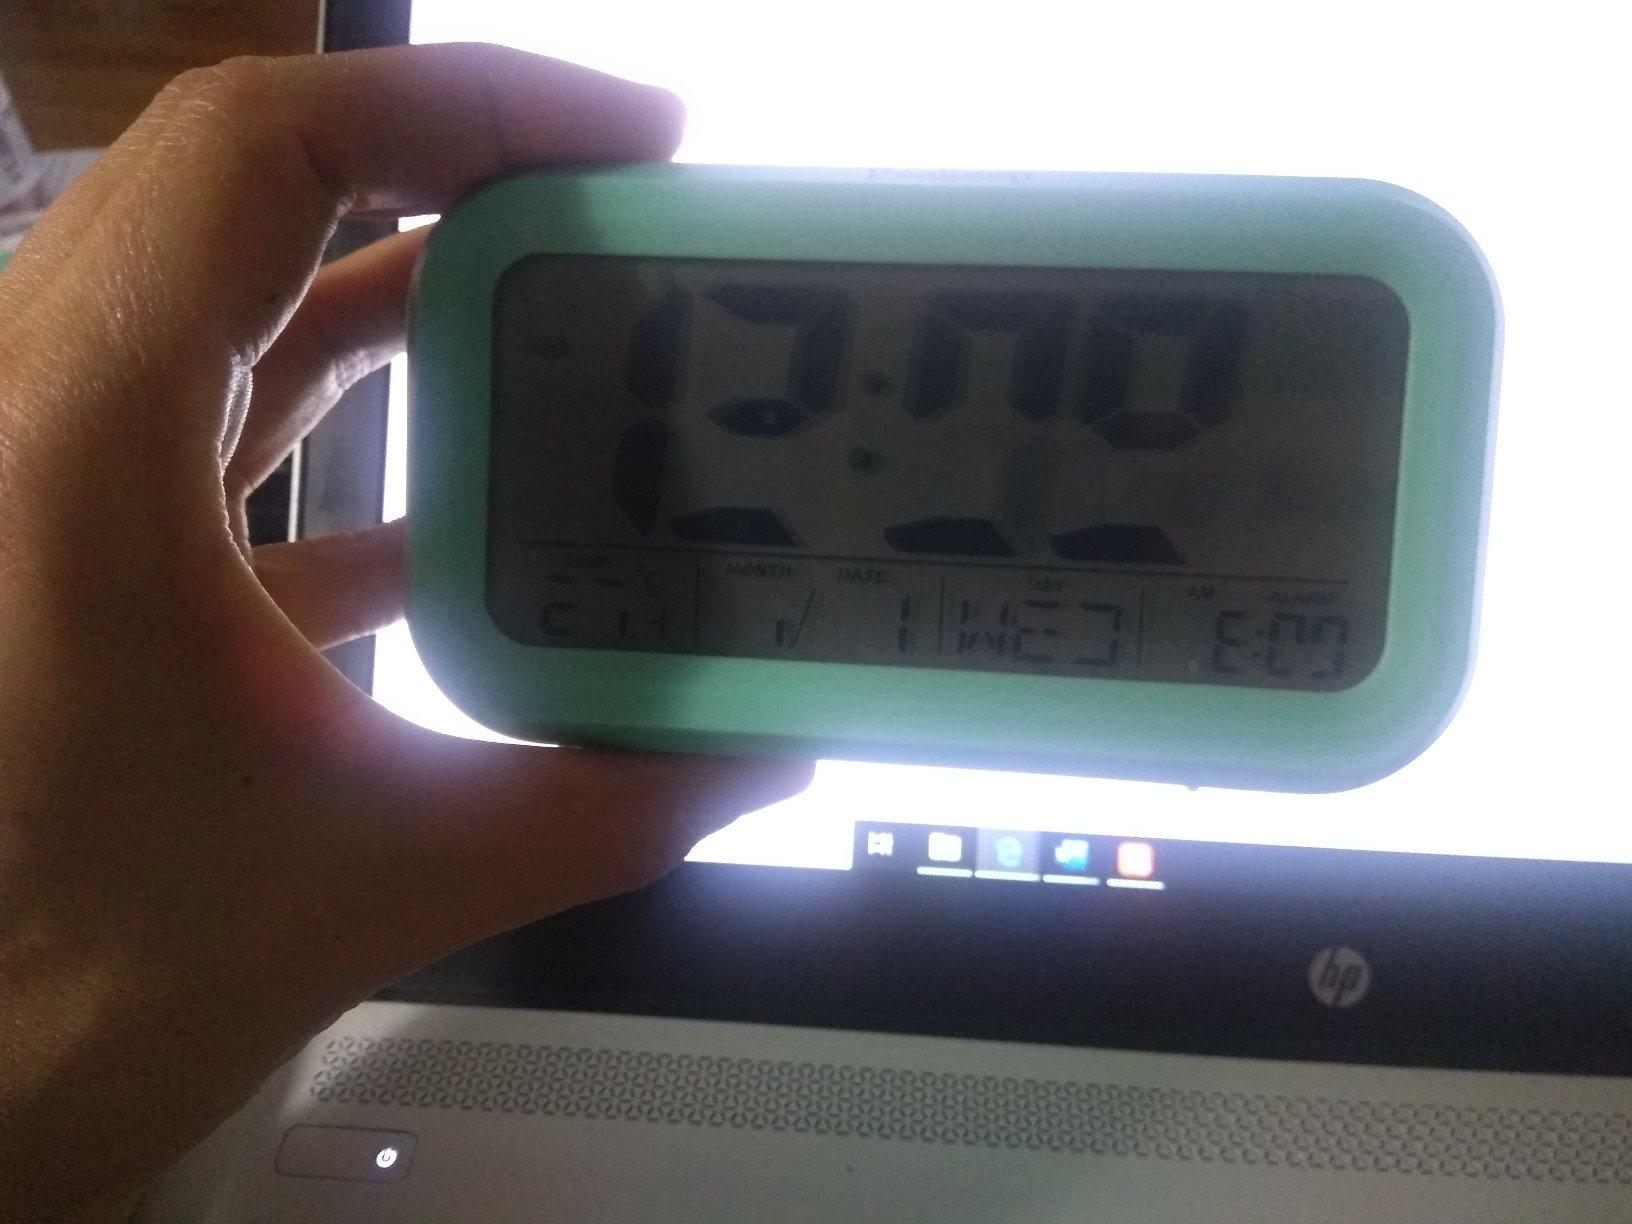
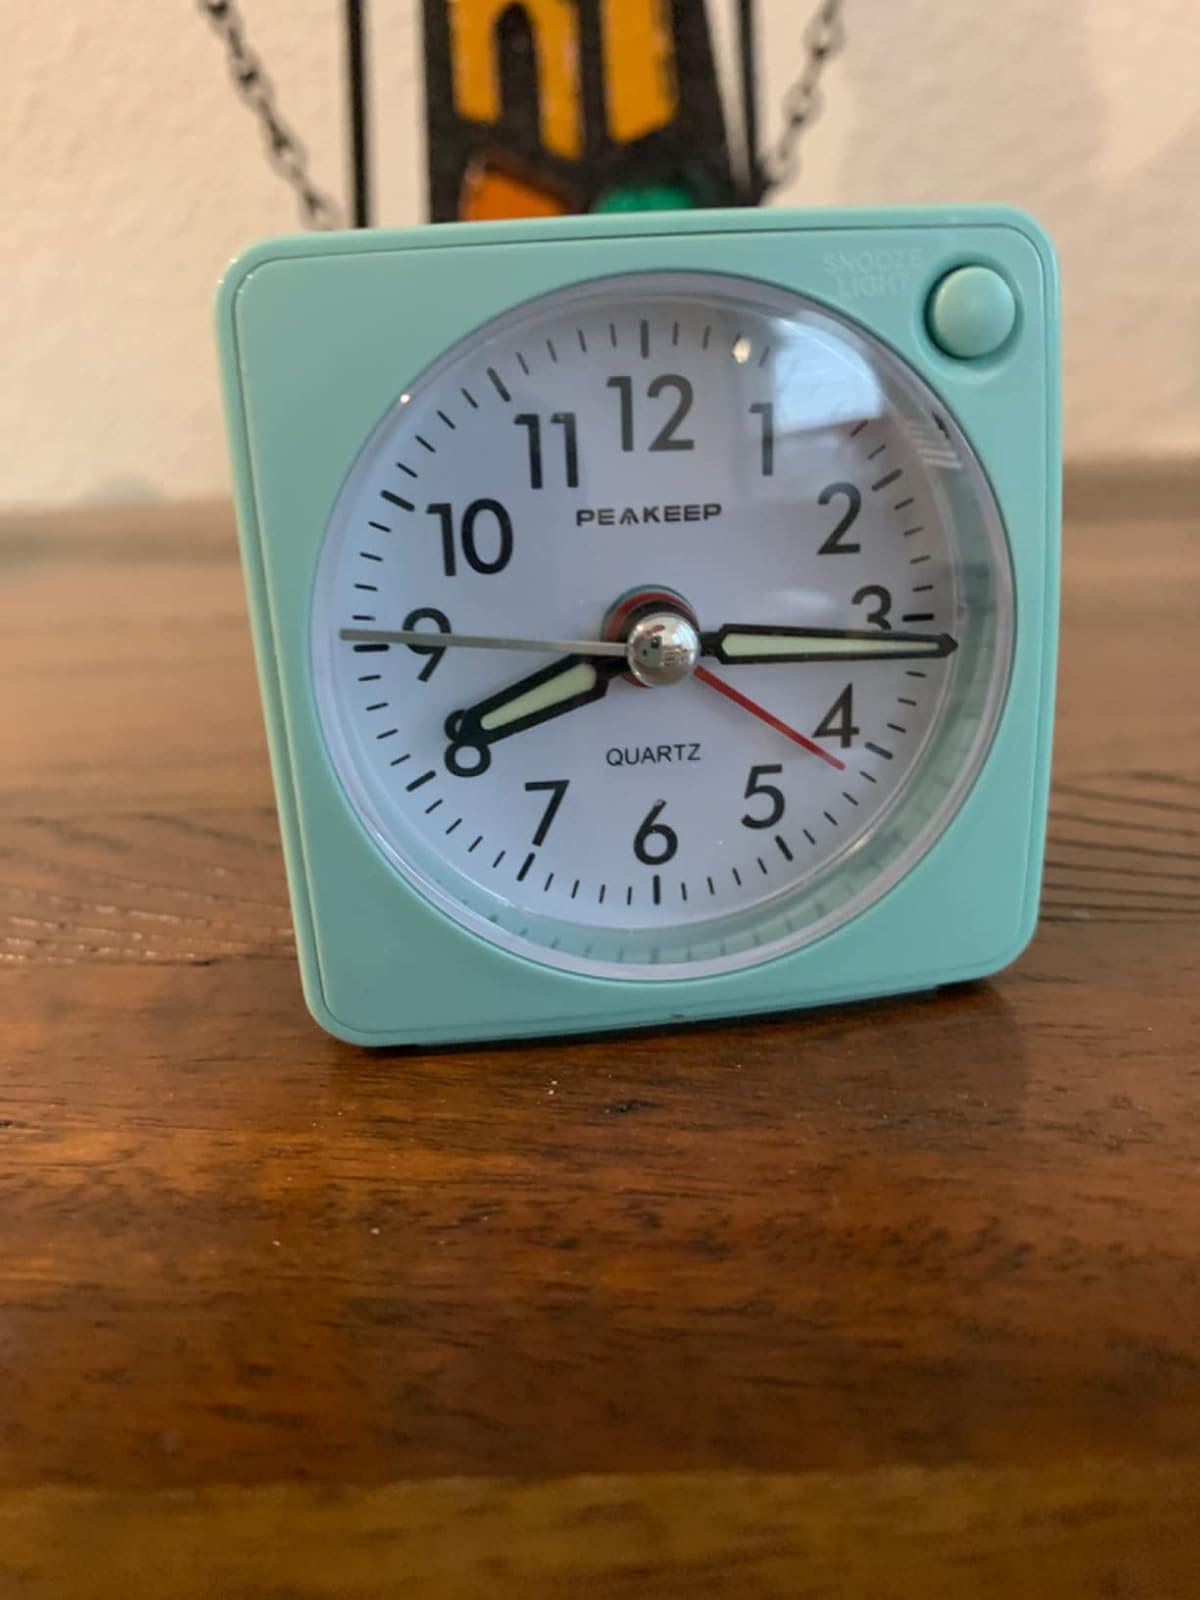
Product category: clock
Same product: no